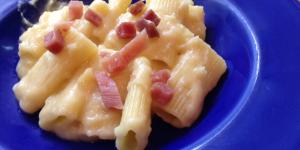
pasta con patatas estilo italiano